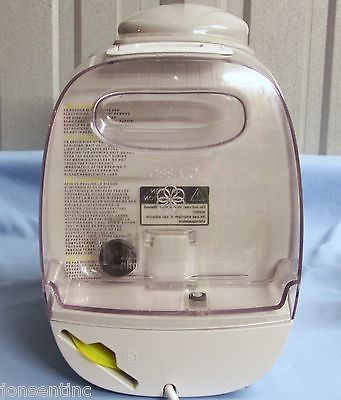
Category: coffee maker